Prince Sanehito

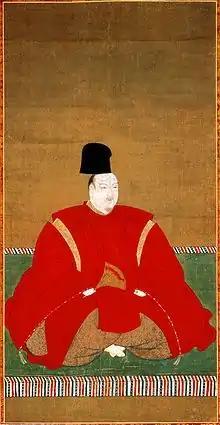
Prince Masahito, also known as Yōkōin "daijō-tennō"

, also known as Prince Sanehito and posthumously named Yōkōin "daijō-tennō", was the eldest son of Emperor Ōgimachi. He predeceased his father.